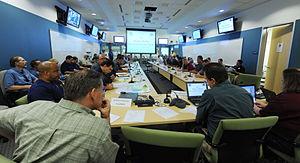
L'informatique durable, l'informatique verte, le numérique responsable, ou encore le green IT est un ensemble de techniques visant à réduire l’empreinte sociale, économique et environnementale du numérique.